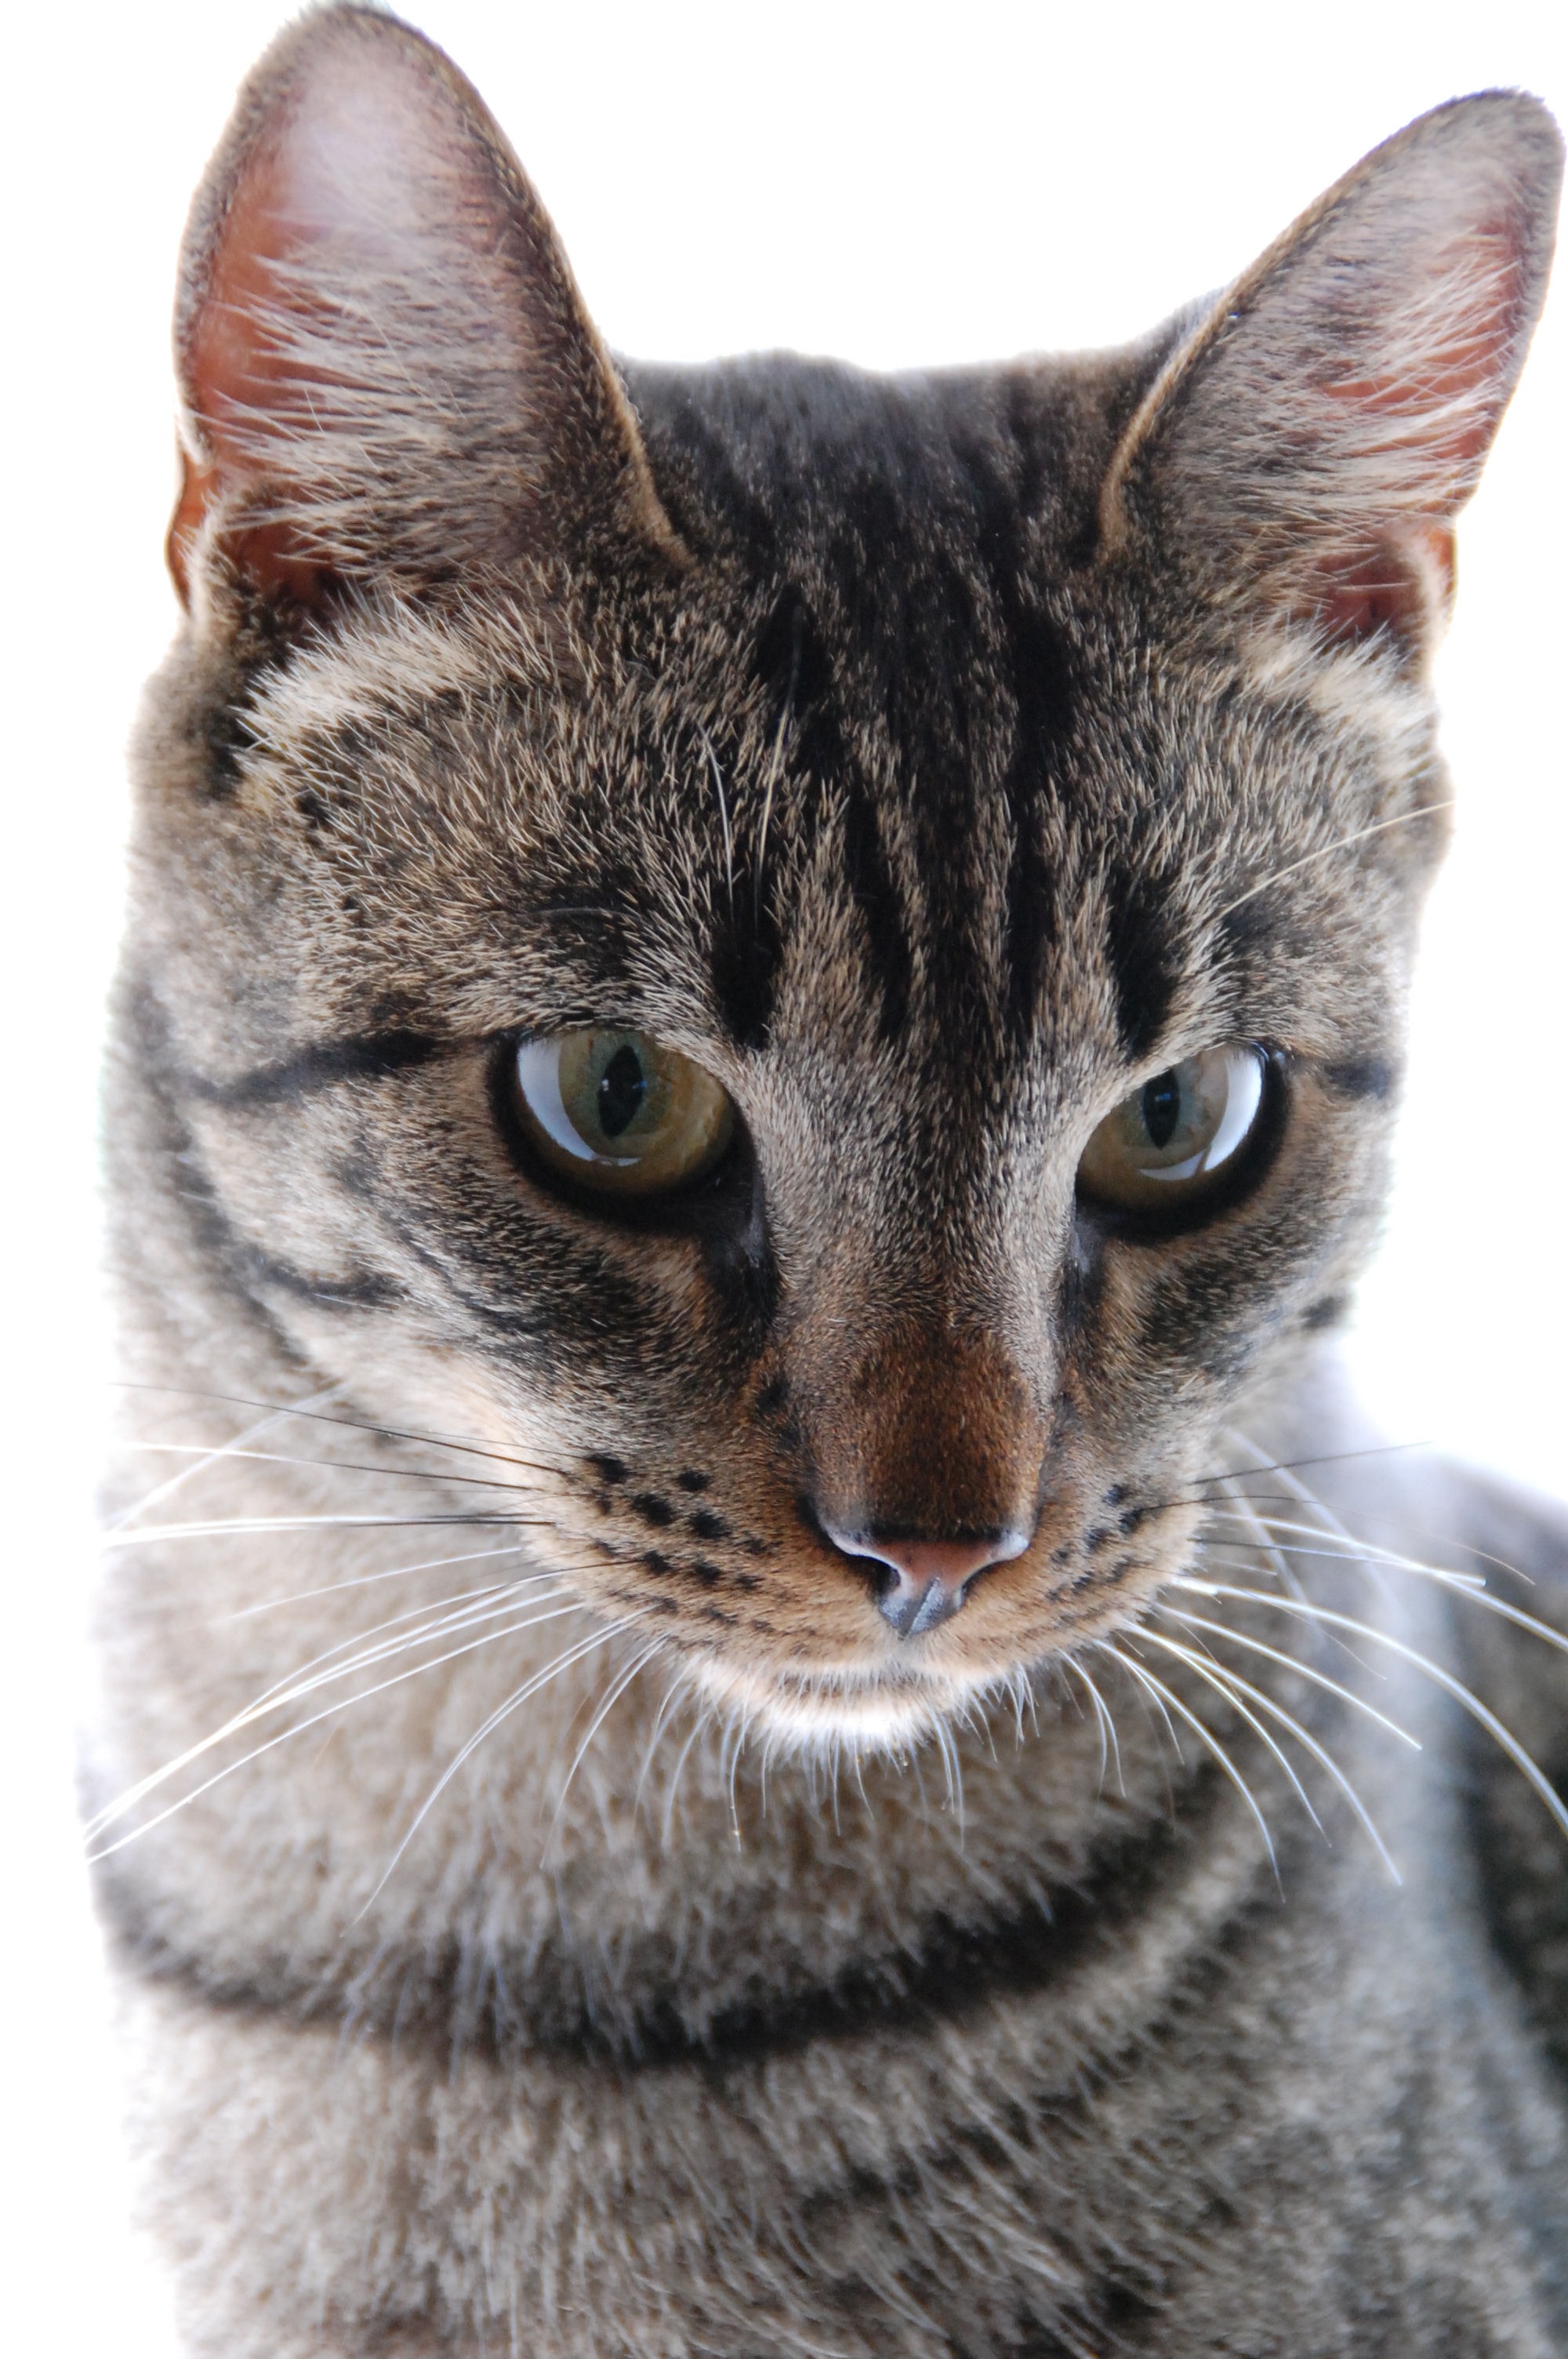
animal, looking, pet, portrait, kitten, cat, feline, mammal, close up, whiskers, kitty, snout, furry, vertebrate, domestic, staring, tabby cat, european shorthair, chartreux, korat, small to medium sized cats, cat like mammal, carnivoran, domestic short haired cat, pixie bob, american shorthair, ocicat, toyger